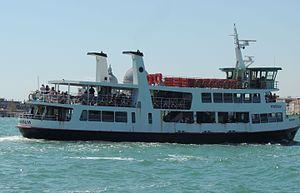
poveglia
Le principal moyen de transport vénitien est le vaporetto, bateau-bus, qui circule sur plusieurs lignes.